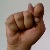
The image shows a hand gesture representing the letter 'T' in Indian Sign Language.